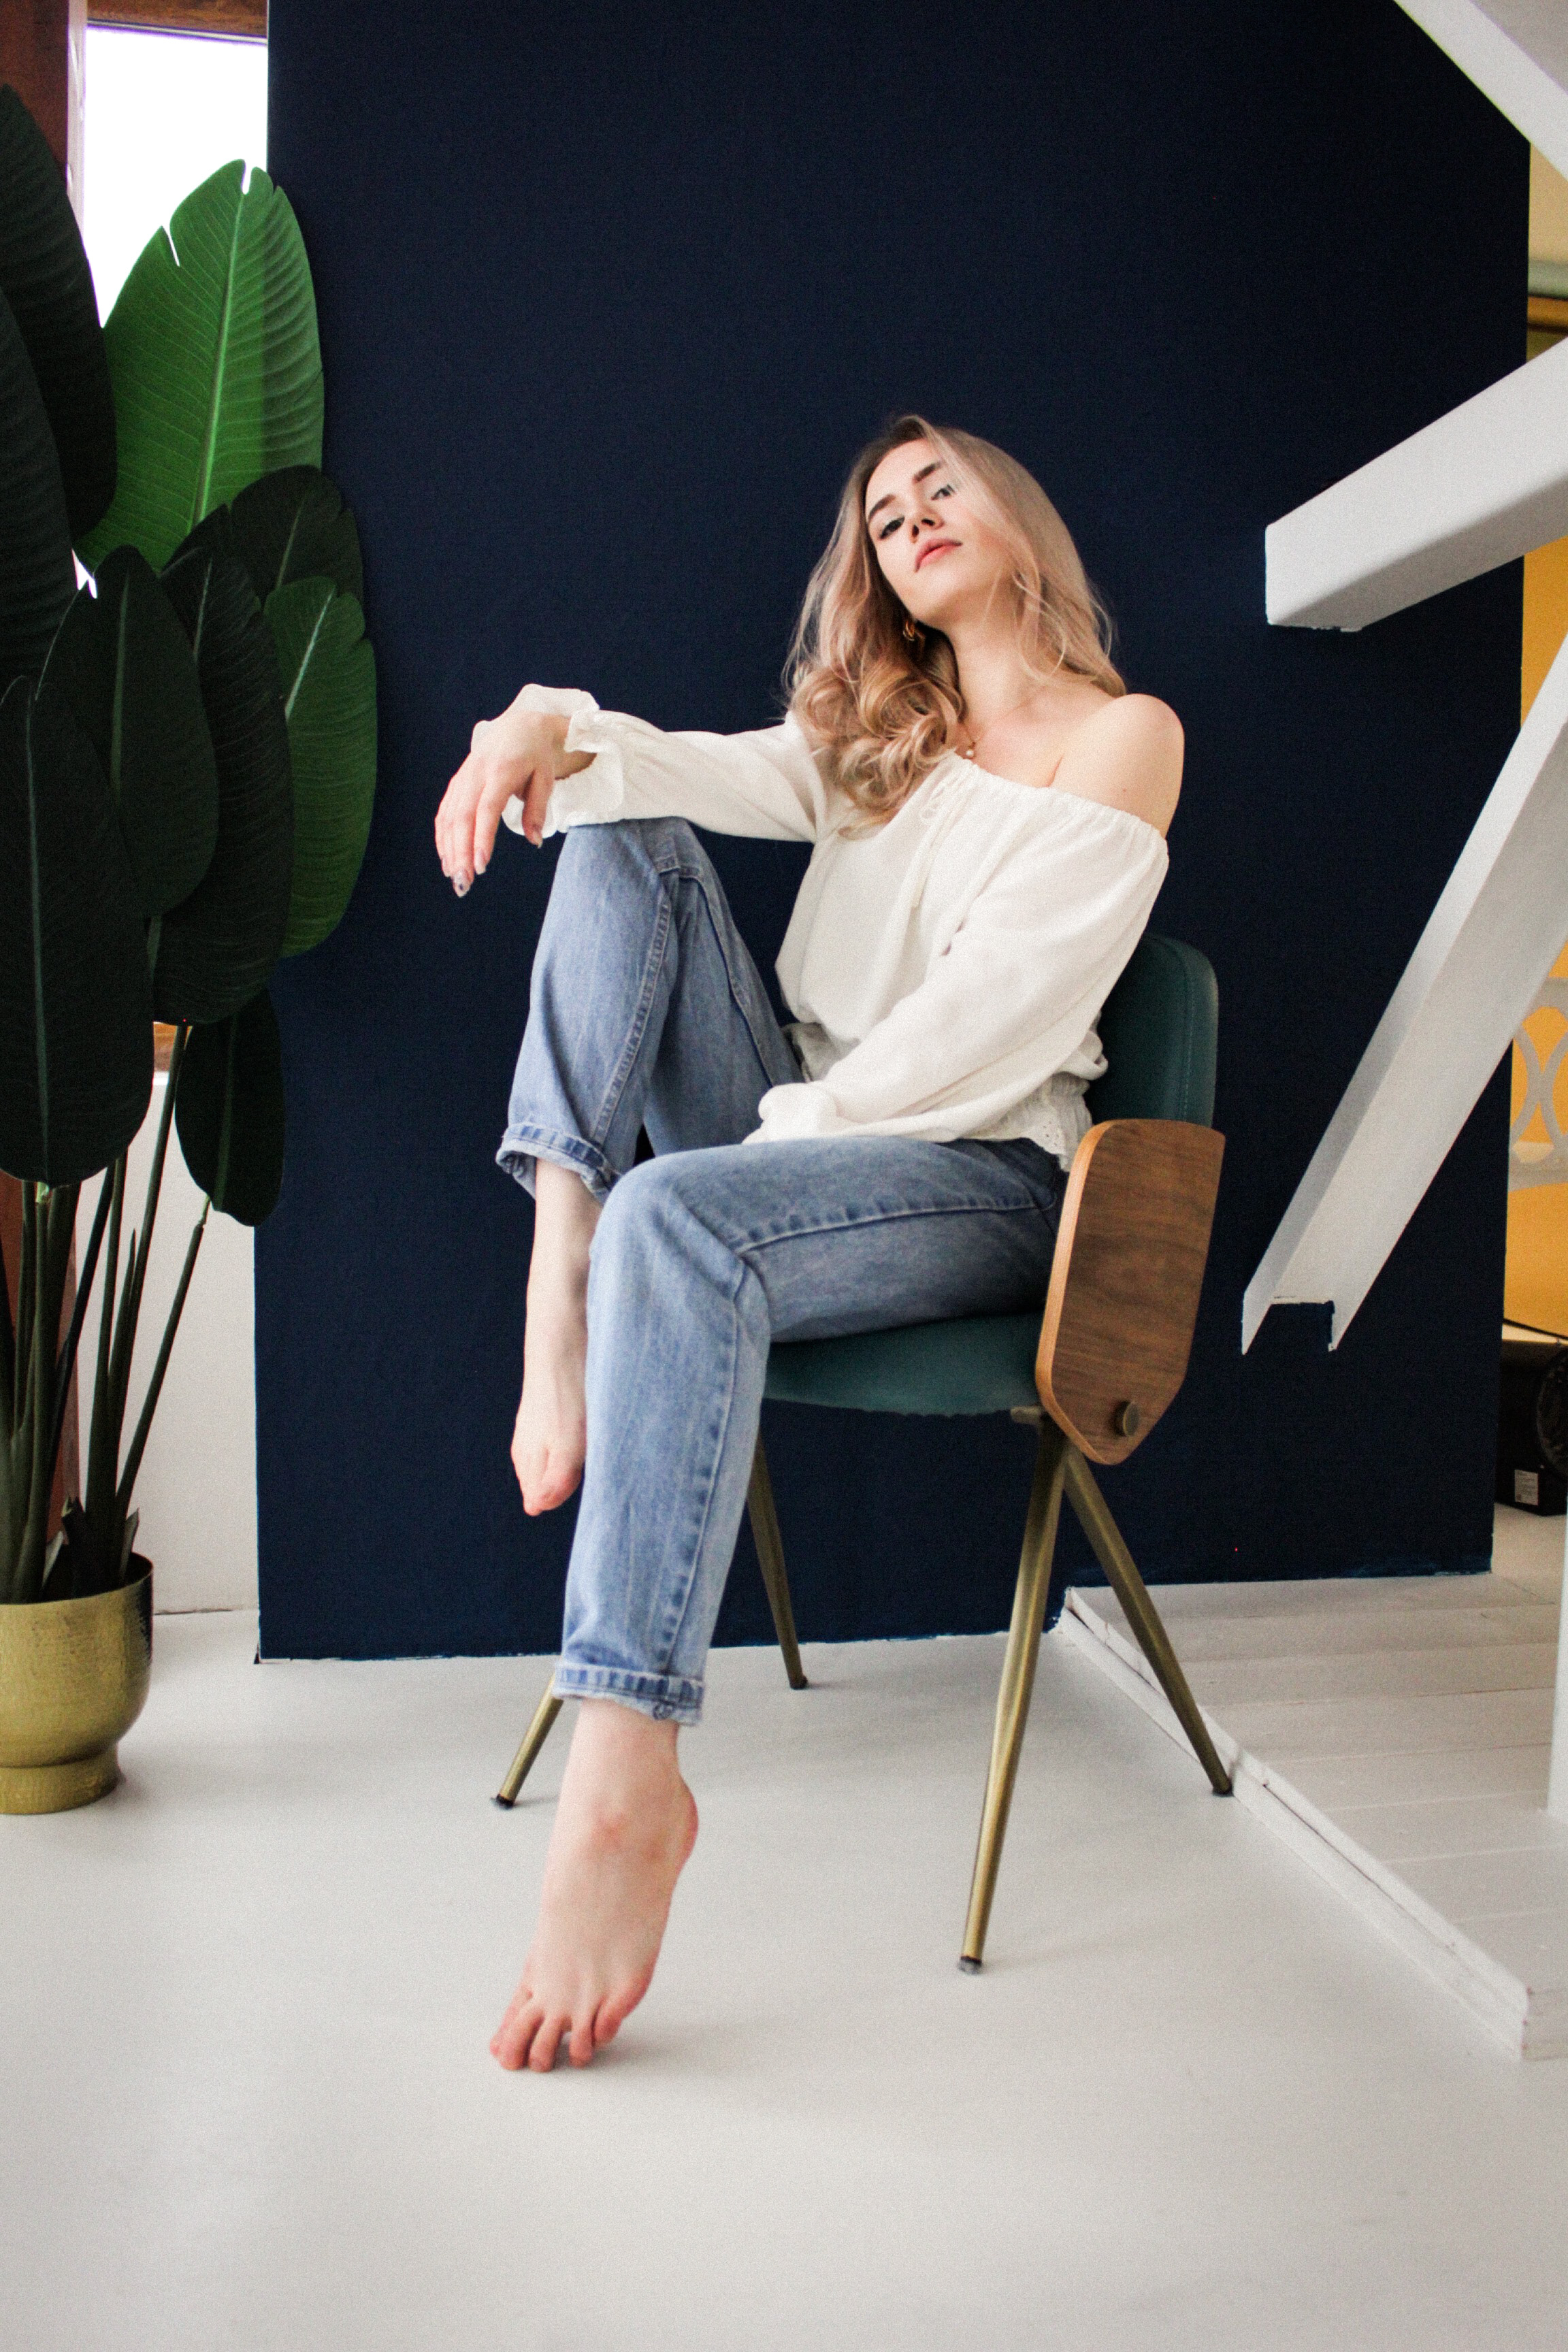
woman, joint, shoulder, leg, flowerpot, comfort, product, fashion, plant, neck, smile, flash photography, sleeve, textile, interior design, houseplant, knee, thigh, floor, flooring, wood, elbow, beauty, waist, fashion design, human leg, sitting, event, leisure, foot, denim, eyewear, room, barefoot, t shirt, photo shoot, fashion model